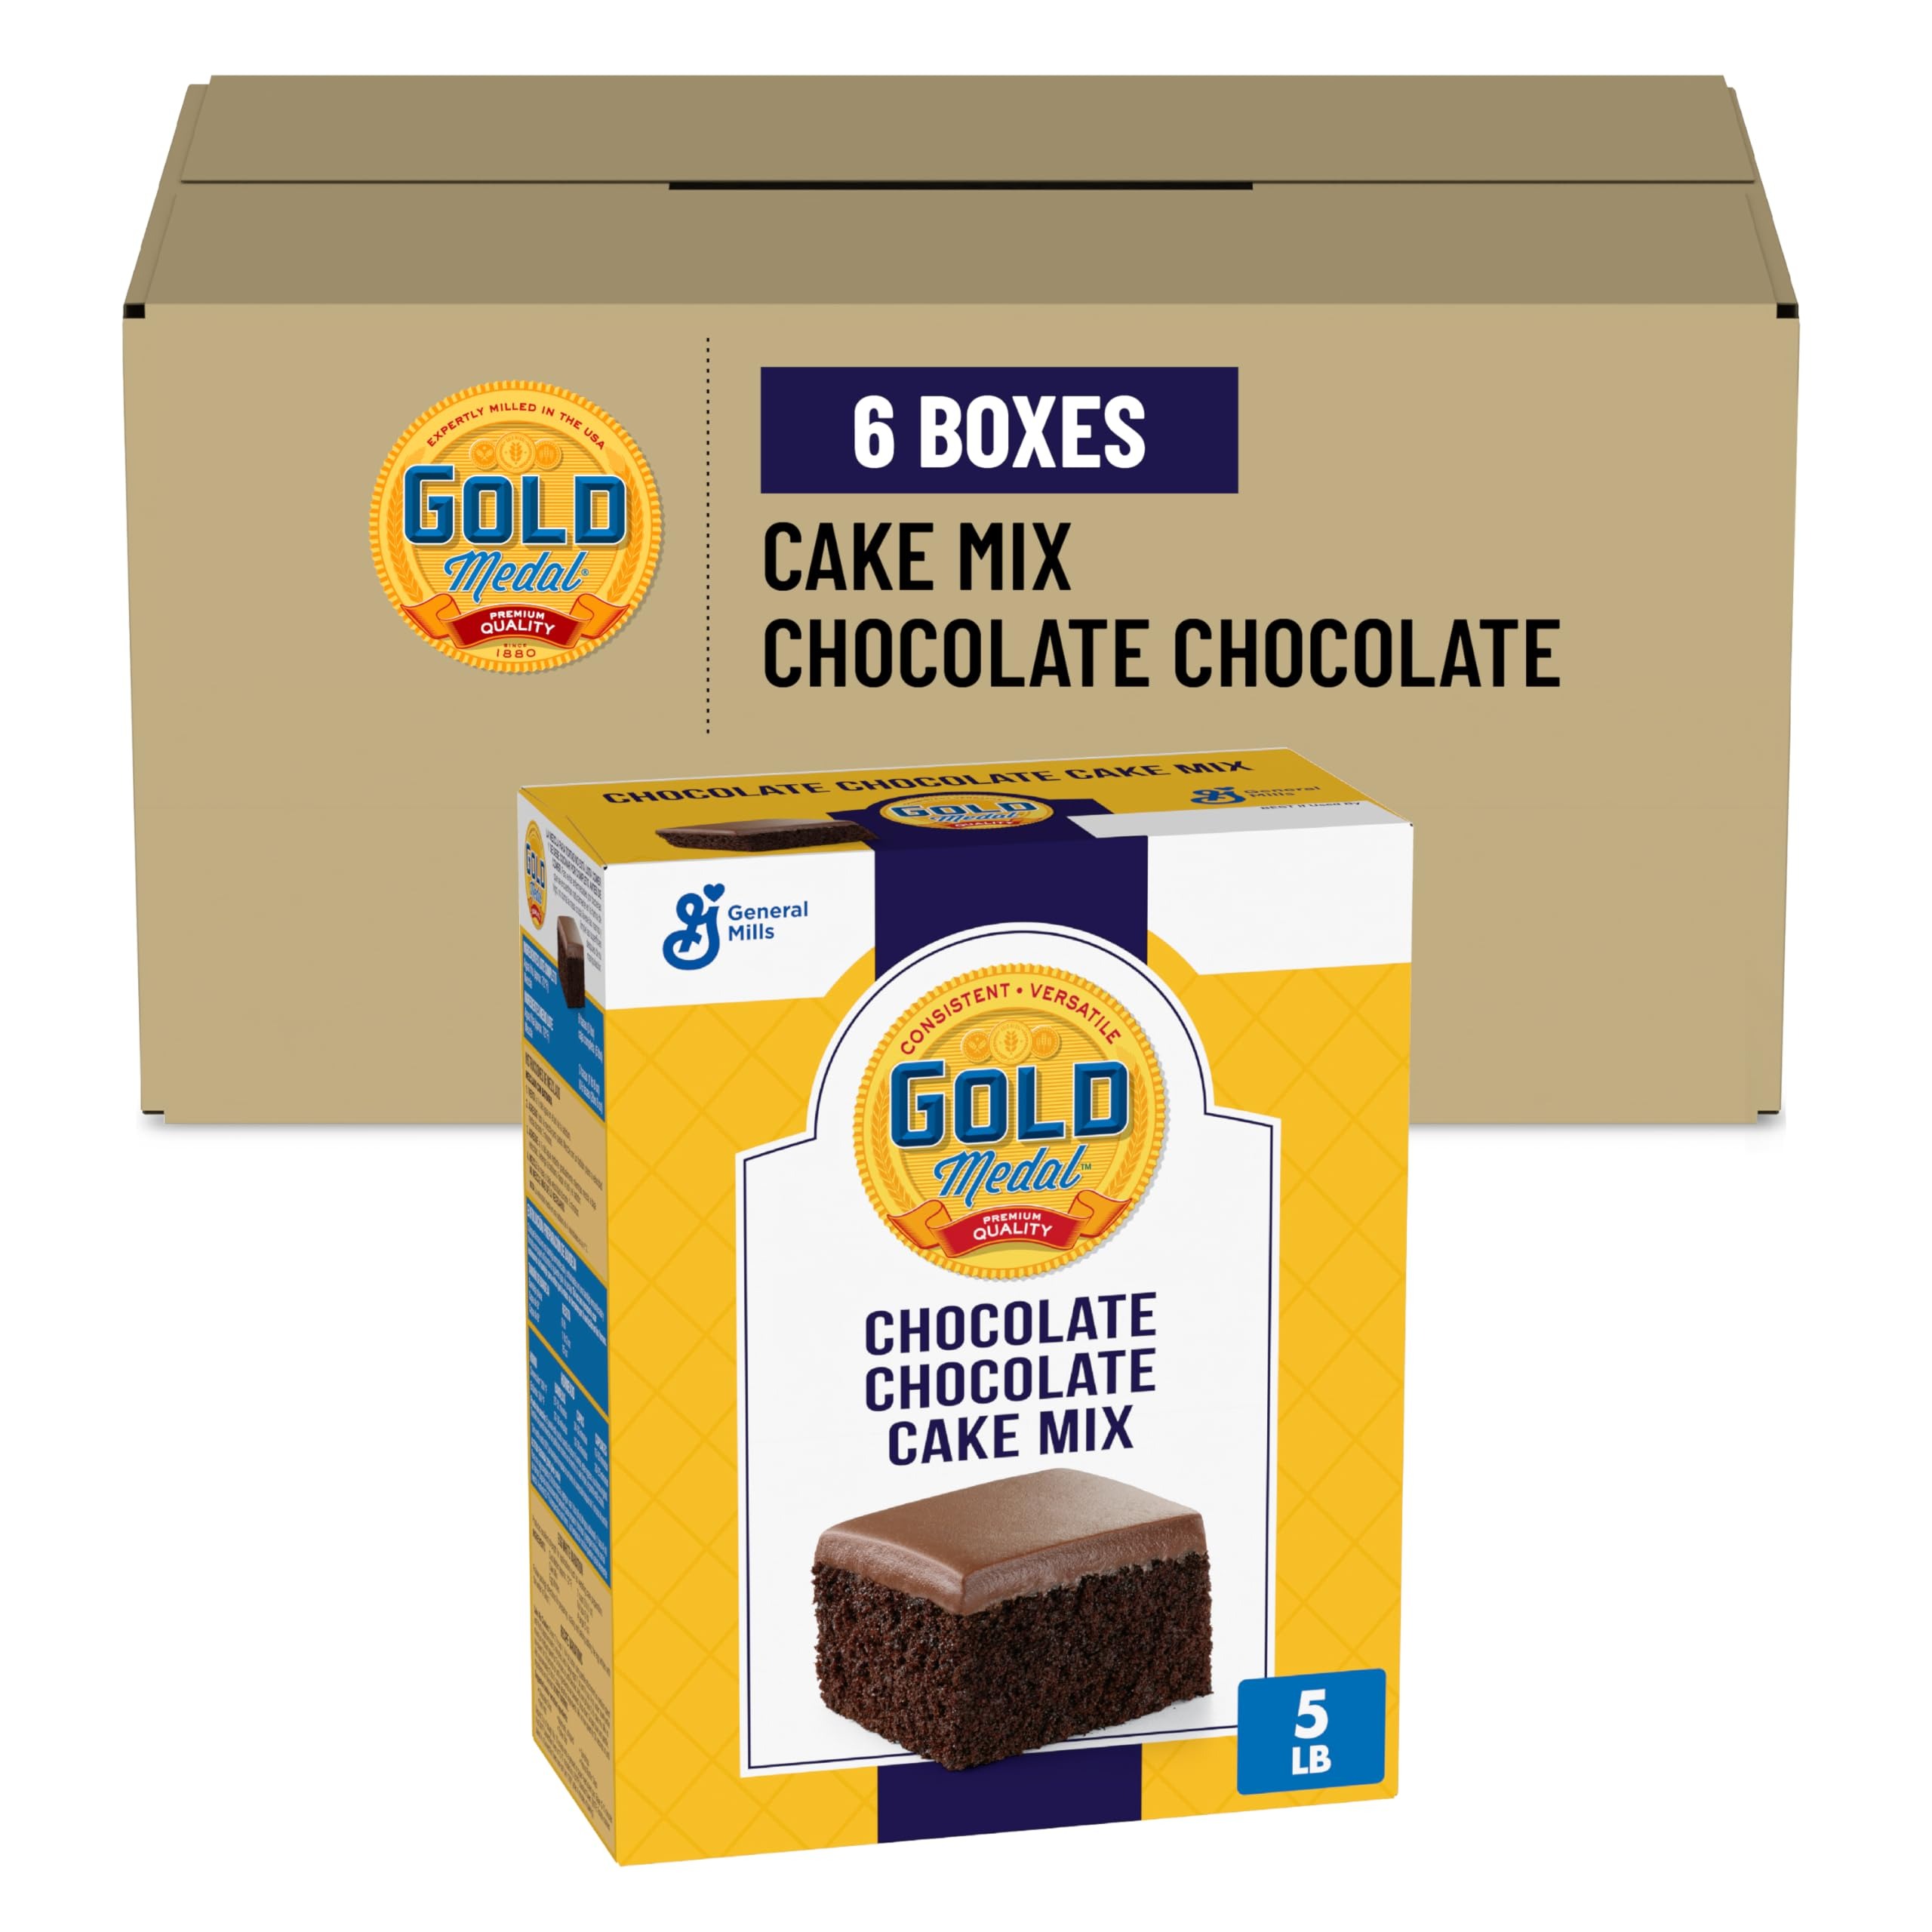
Item Name: Gold Medal Chocolate Chocolate Cake Mix, 5 Lb Box (Pack of 6)
Bullet Point 1: Cake Mix: american-milled, premium quality, highly tolerant formula to consistently produce moist and tender cakes from first to final slice
Bullet Point 2: Save time: in an easy-to-use,"just add water" Format formulated to save labor and ingredient costs while remaining the gold standard for foodservice cake mixes
Bullet Point 3: Unlimited versatility: one box gives endless options. Be creative with cupcakes, sheet cakes, tiered cakes, cake Pops, bars, dessert Minis, and Biscotti's
Bullet Point 4: Traditional taste: dark chocolate flavors produces moist and tender cake slices for a made-from-scratch taste
Bullet Point 5: Premium: superior cake Mix with no artificial flavors or coloring. 0g Trans fat
Value: 480.0
Unit: Ounce

Price: 129.09